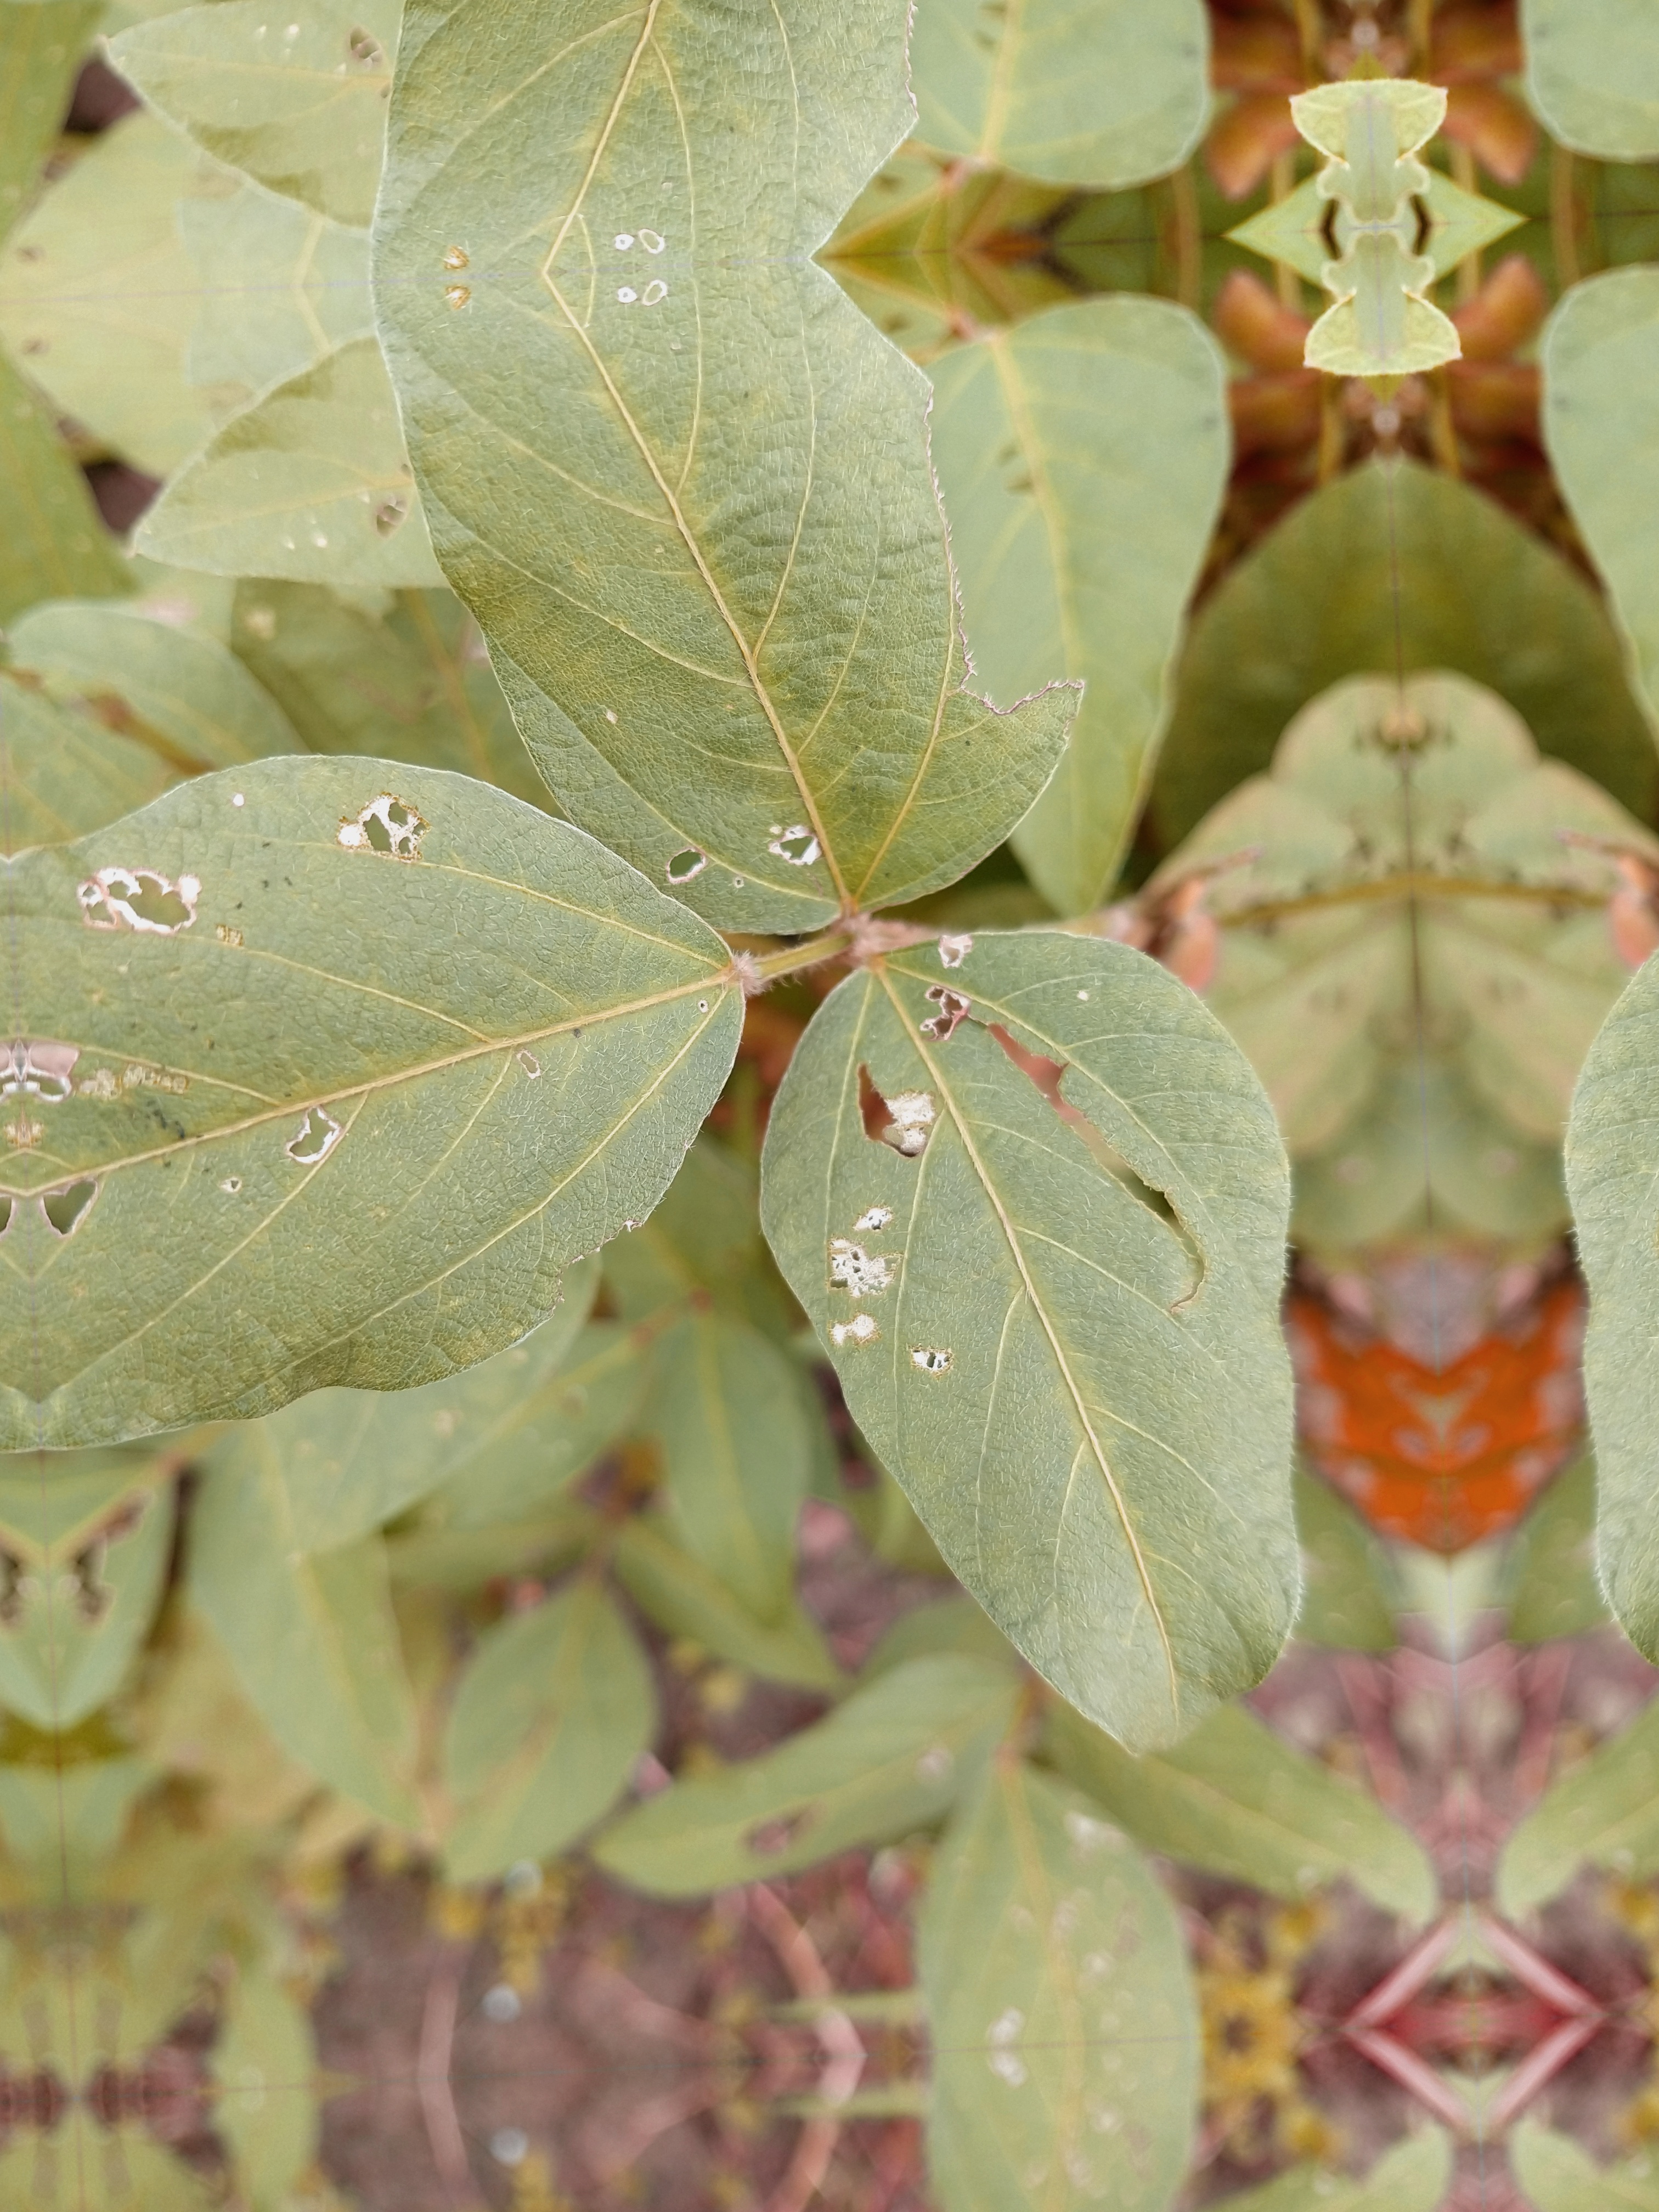
Label: Disease